Josef Mánes

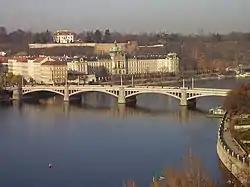
Mánes Bridge ("Mánesův most"), the first bridge downstream of the famous Charles Bridge, was in 1920 renamed in the painter's honour

He produced many paintings in every genre from landscapes and portraits to ethnographic and botanical studies. He even did paintings of the twelve months (Calendar plate) in face of the Prague Astronomical Clock. Although his work was little understood or appreciated in his lifetime, he is now considered to be among the greatest Czech painters.